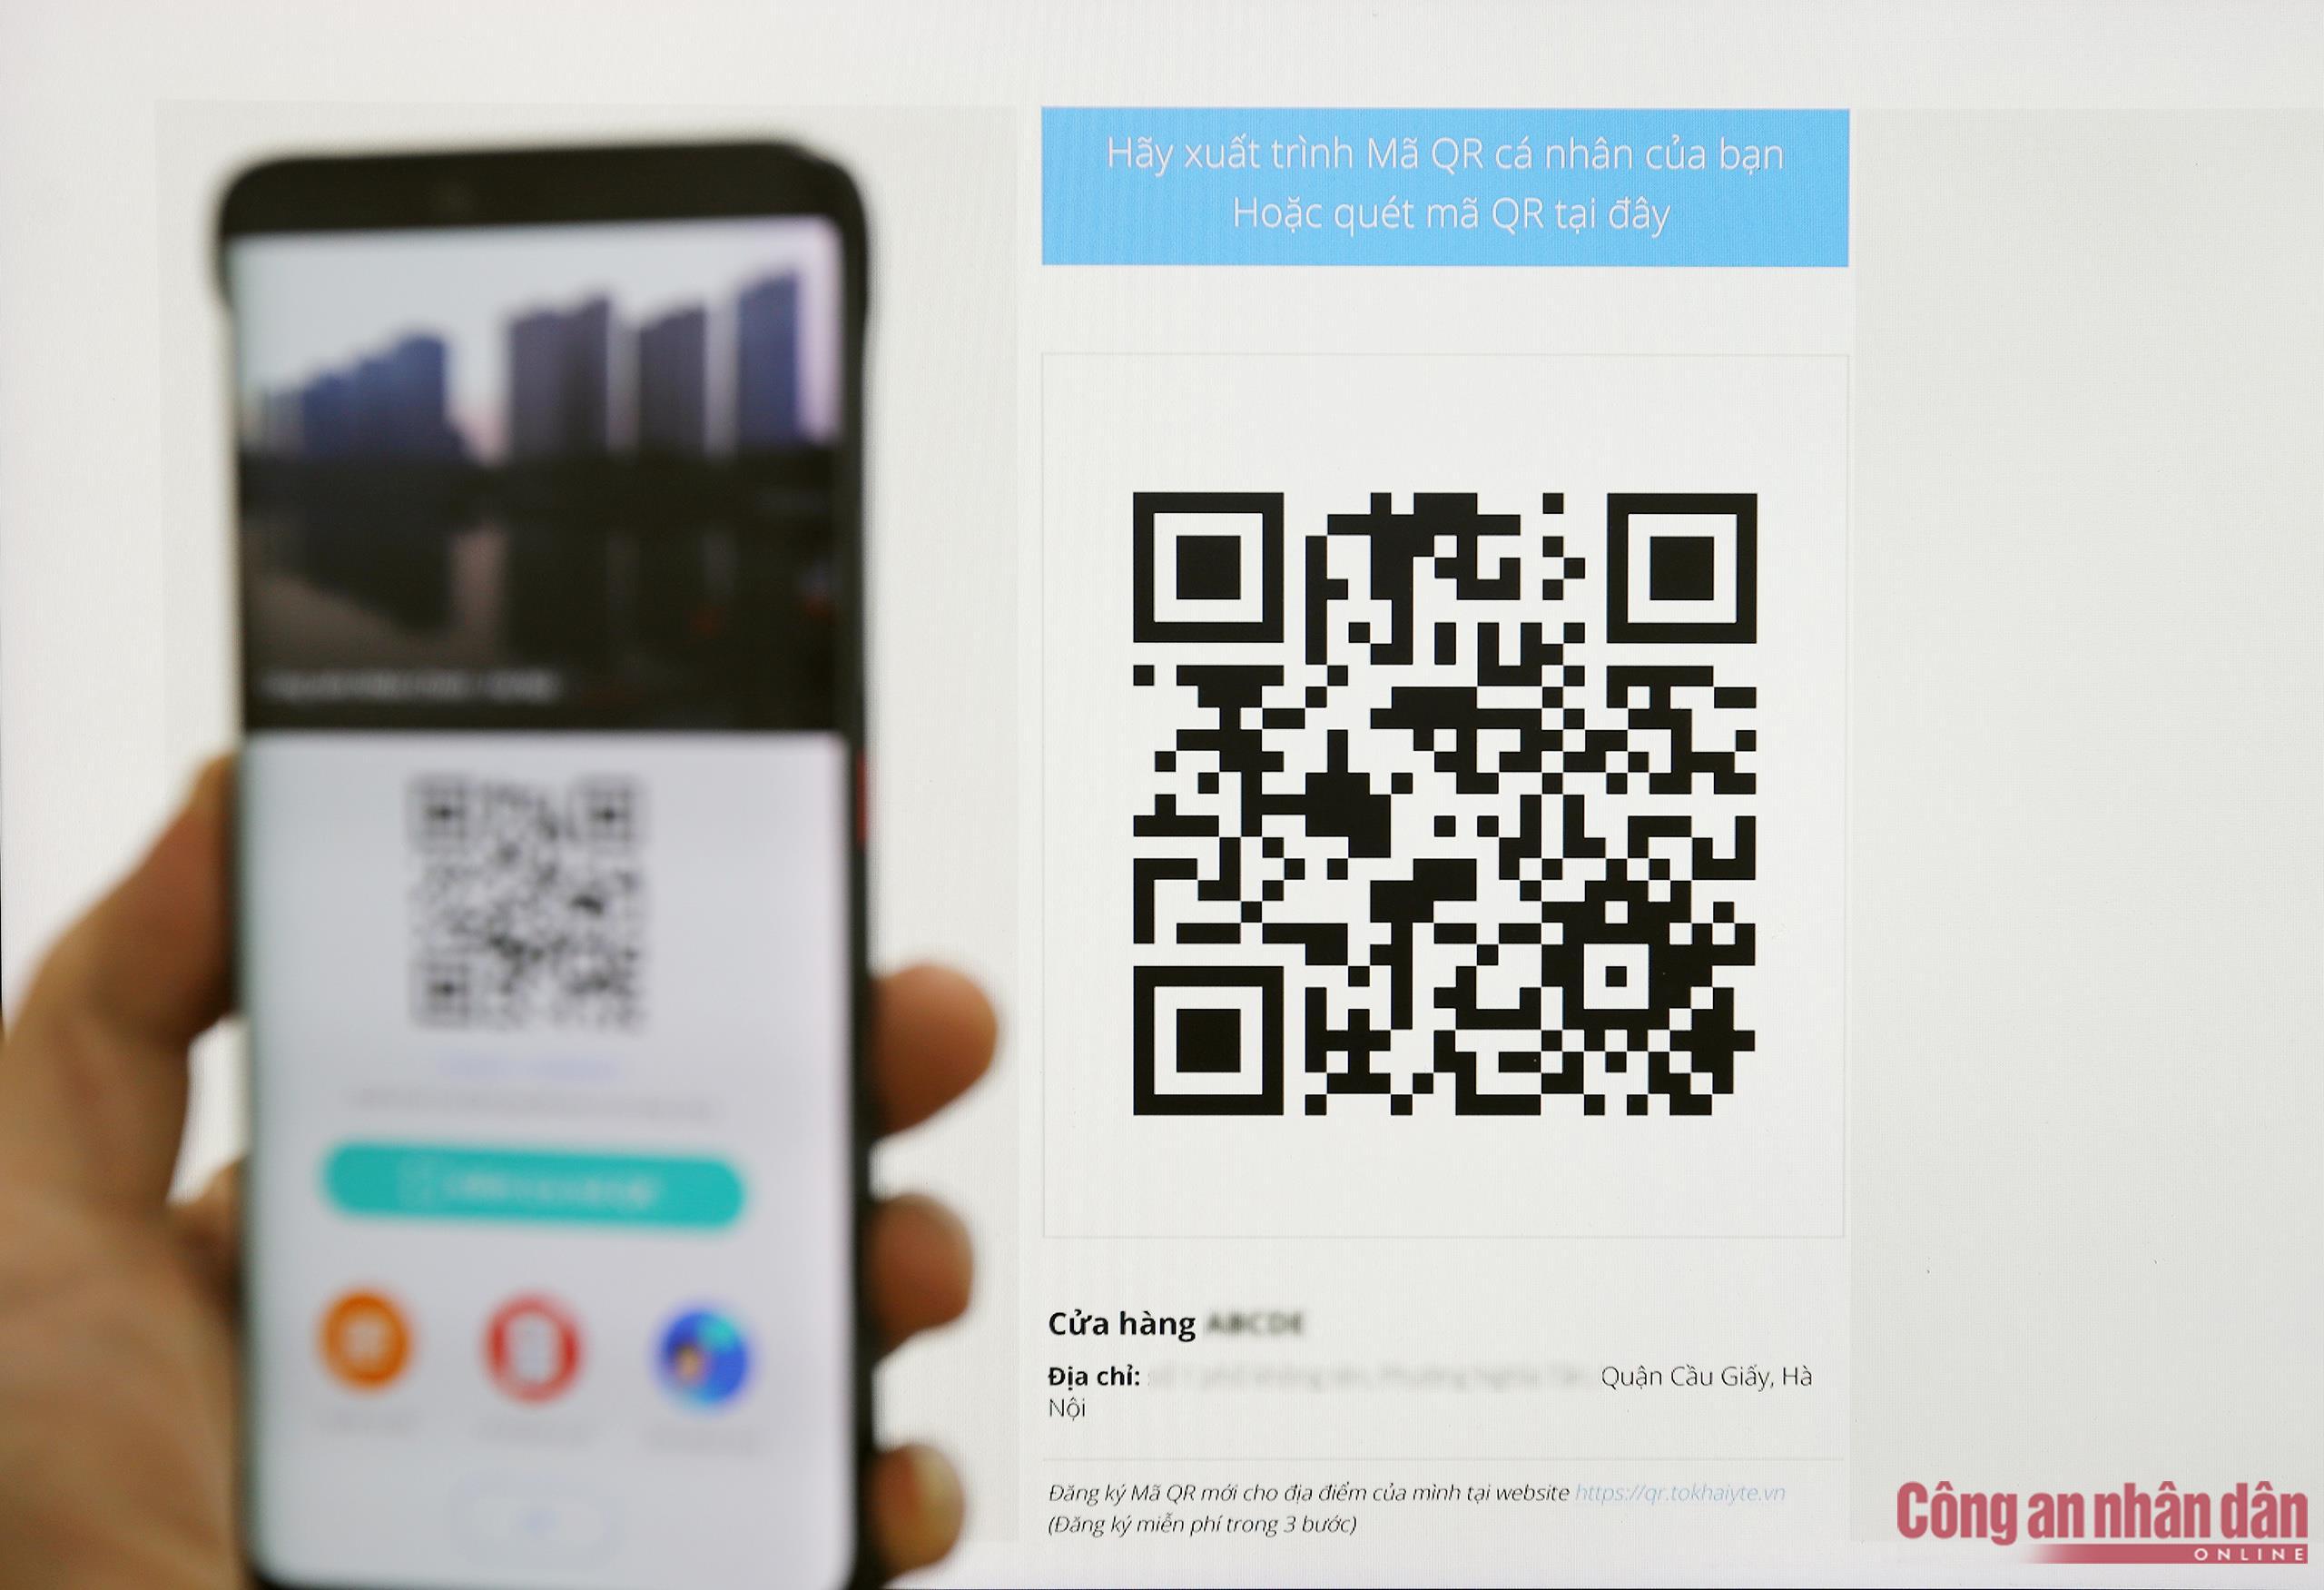
có một cái mã qr đang được quét bởi chiếc điện thoại